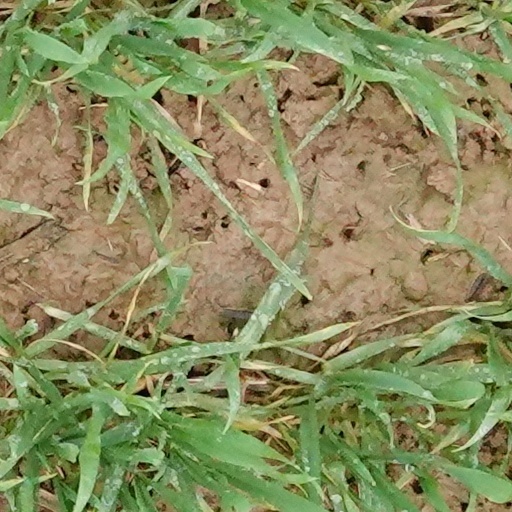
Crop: wheat